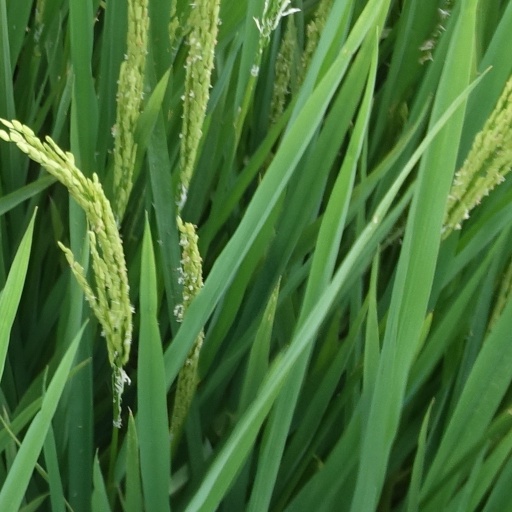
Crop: rice